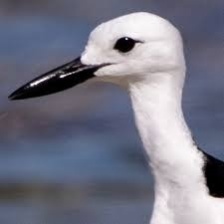
Species: CRAB PLOVER
Scientific name: DROMAS ARDEOLA